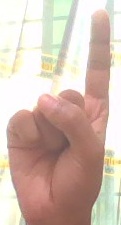
ASL sign: 1